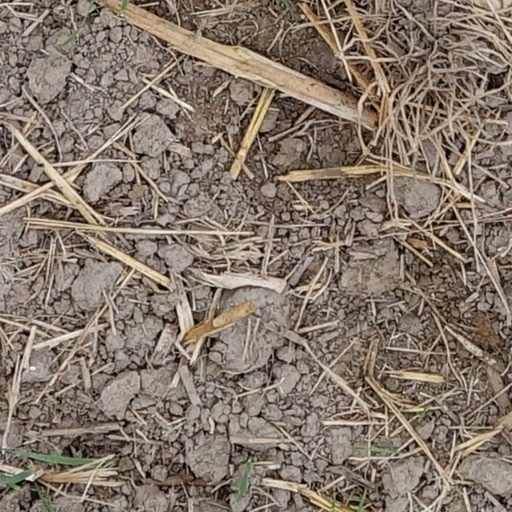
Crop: wheat